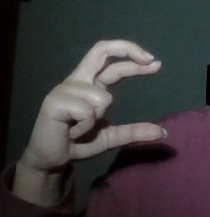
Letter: thal